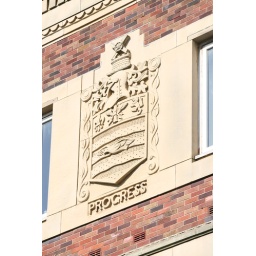
Stone detail on a building beside rigby road